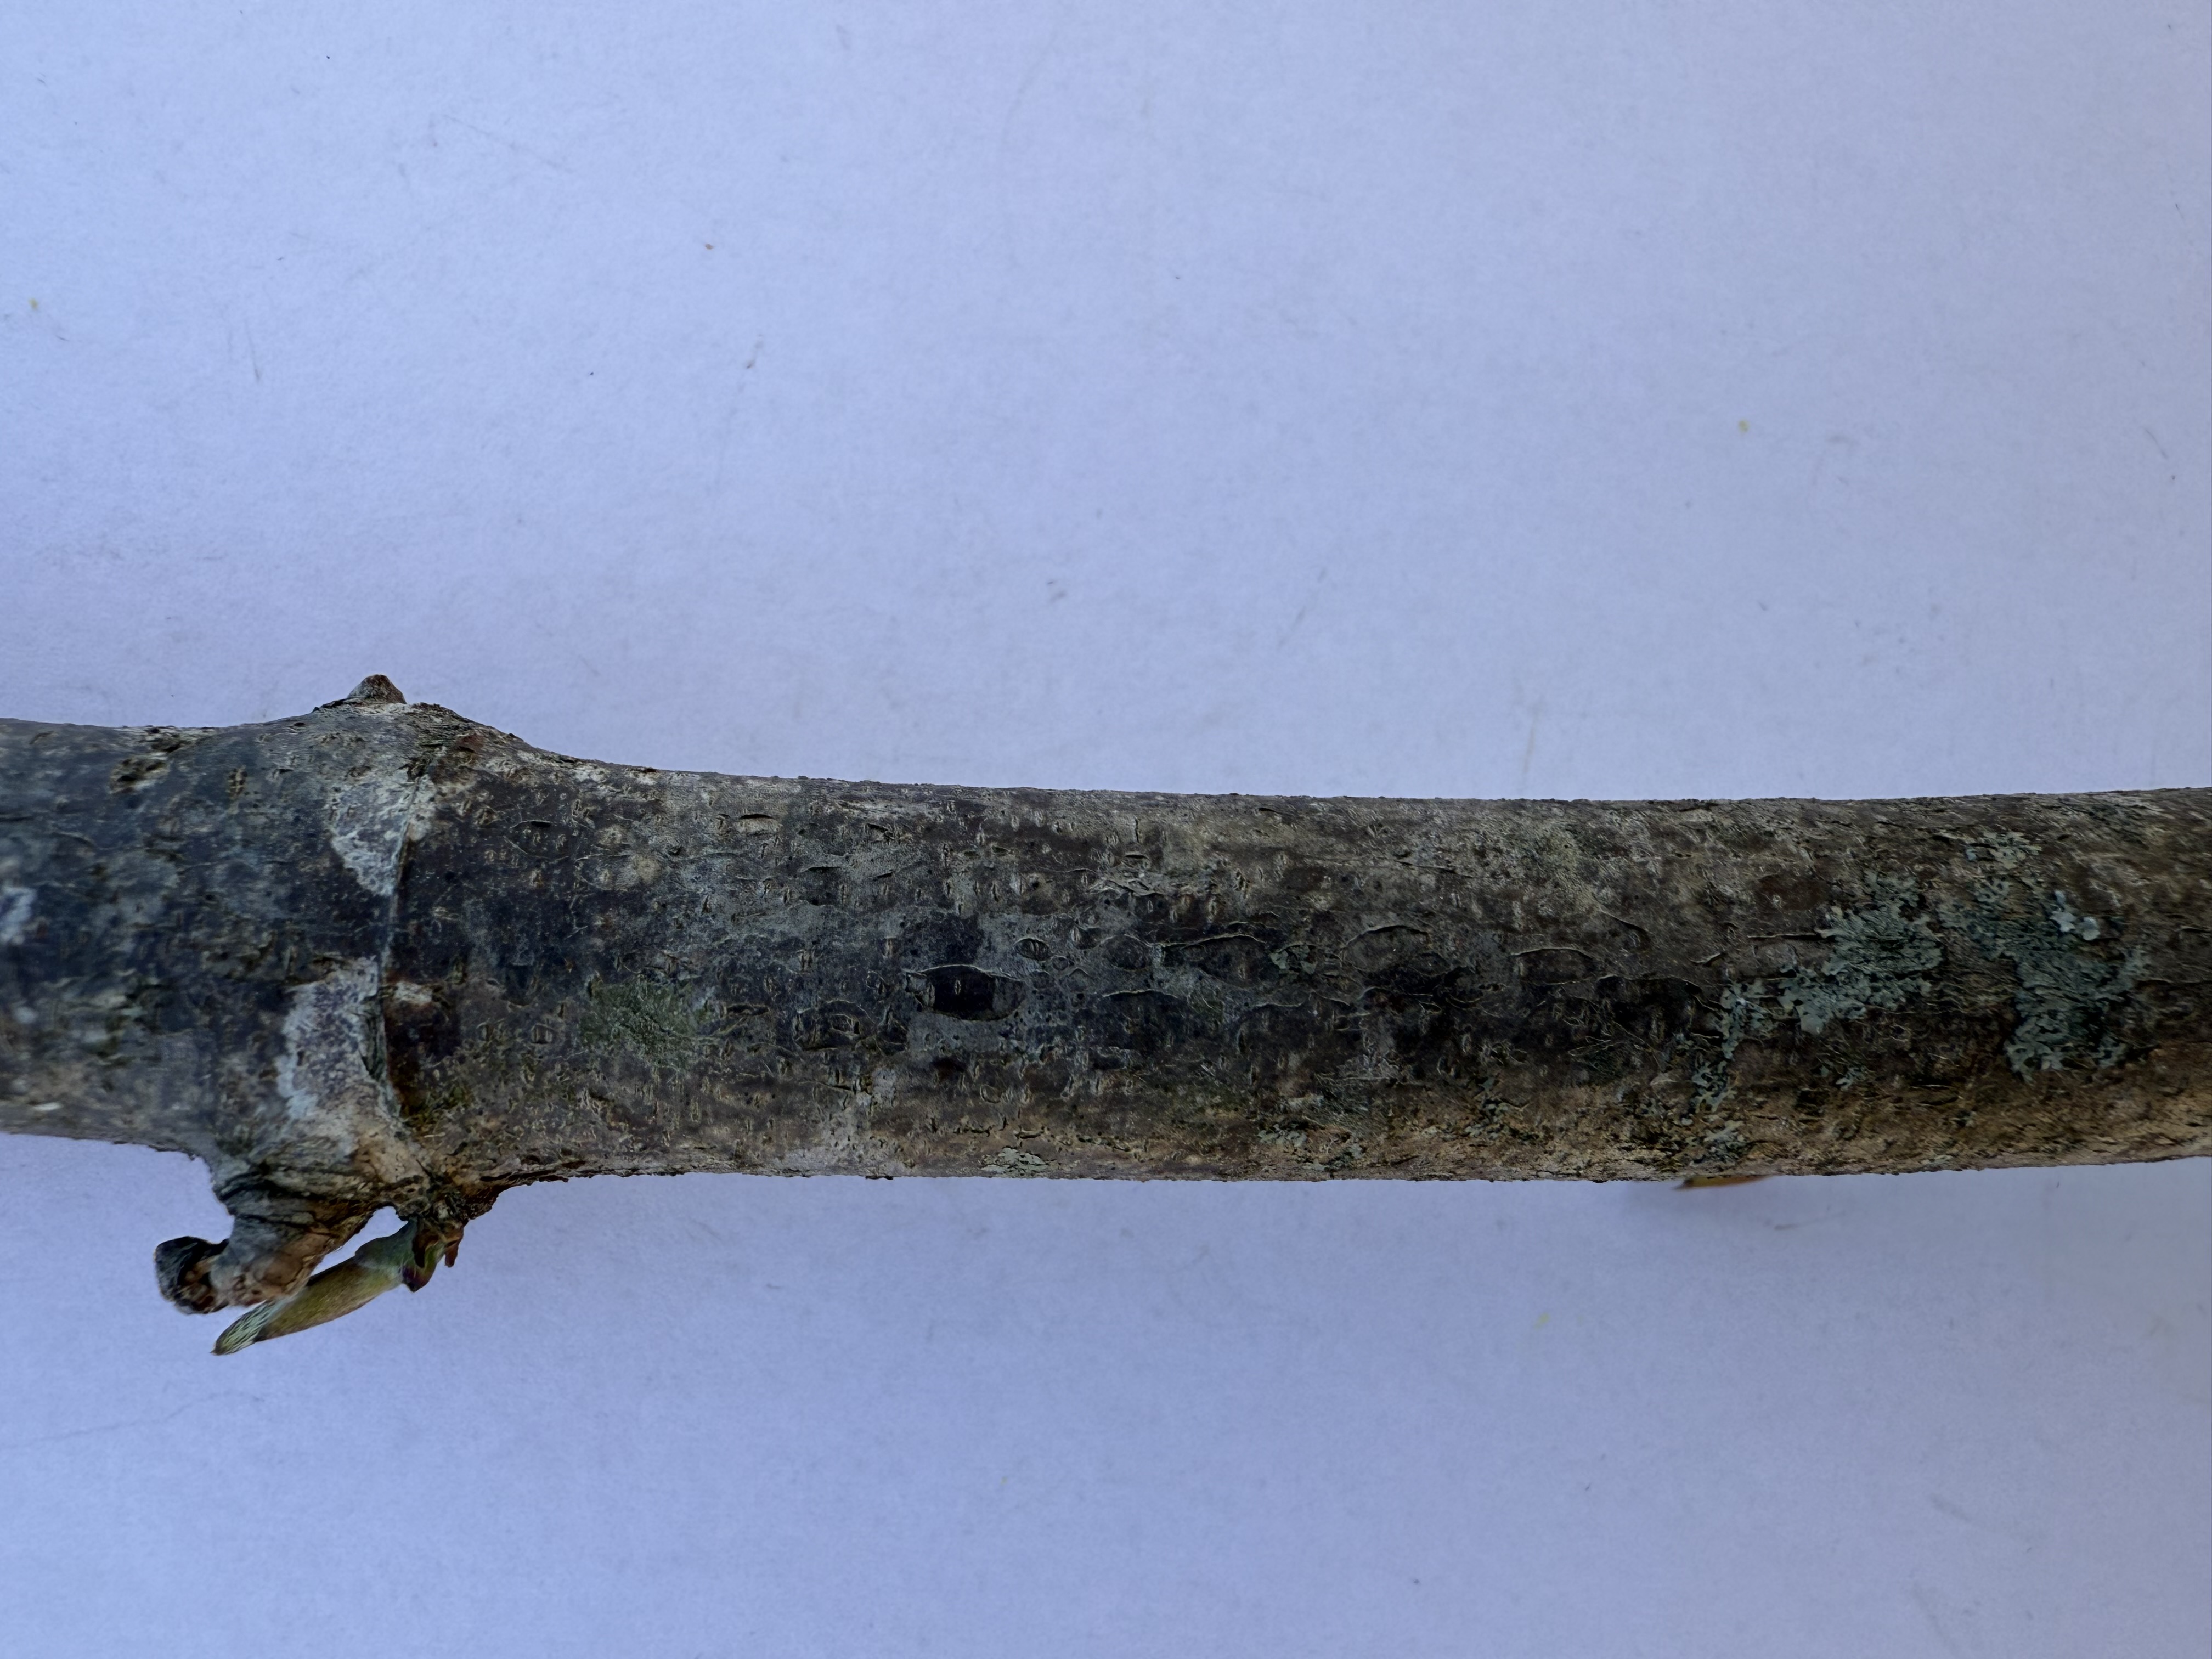
Variety: Cornelian Cherry